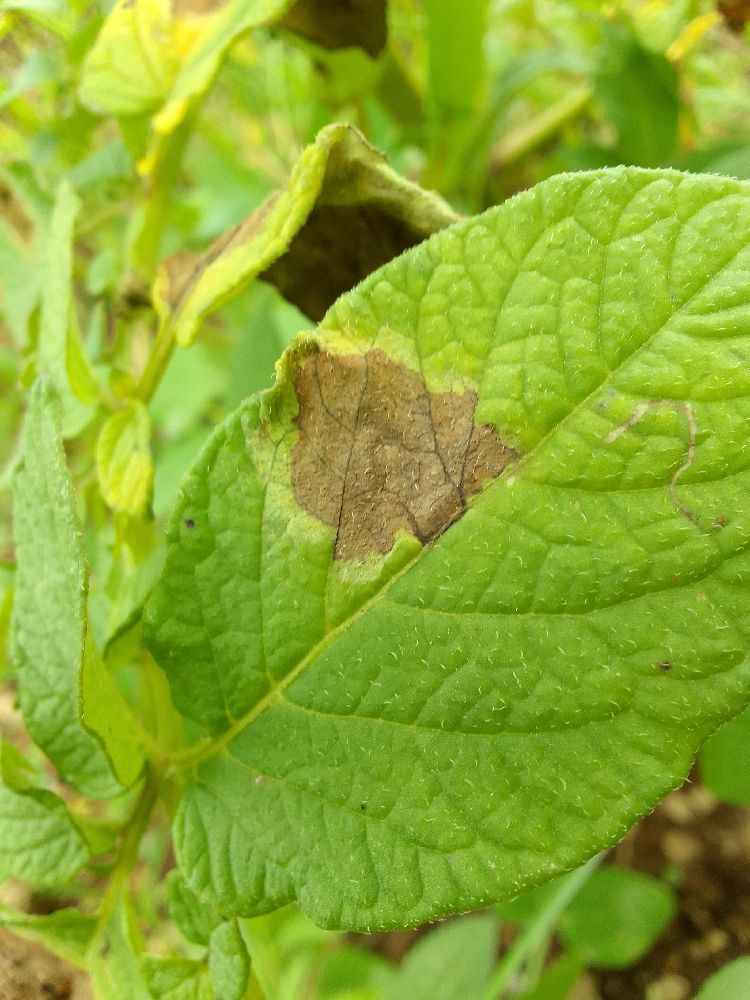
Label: Late blight